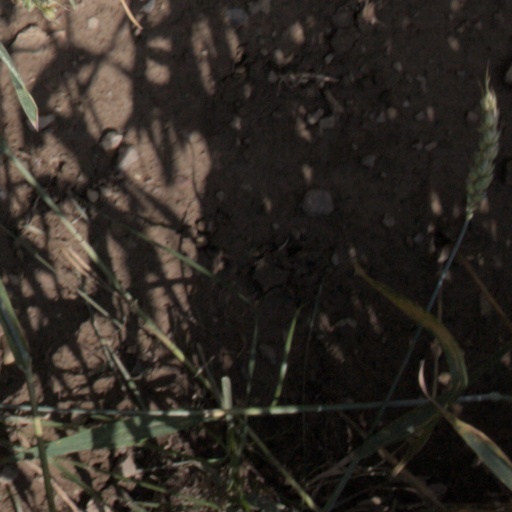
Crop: wheat